Something Big (film)

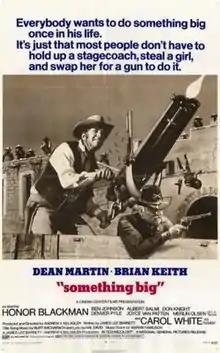
Theatrical release poster

Something Big is a 1971 American Western comedy film directed by Andrew V. McLaglen. Produced by McLaglen and screenwriter James Lee Barrett, the film stars Dean Martin, Honor Blackman and Brian Keith.